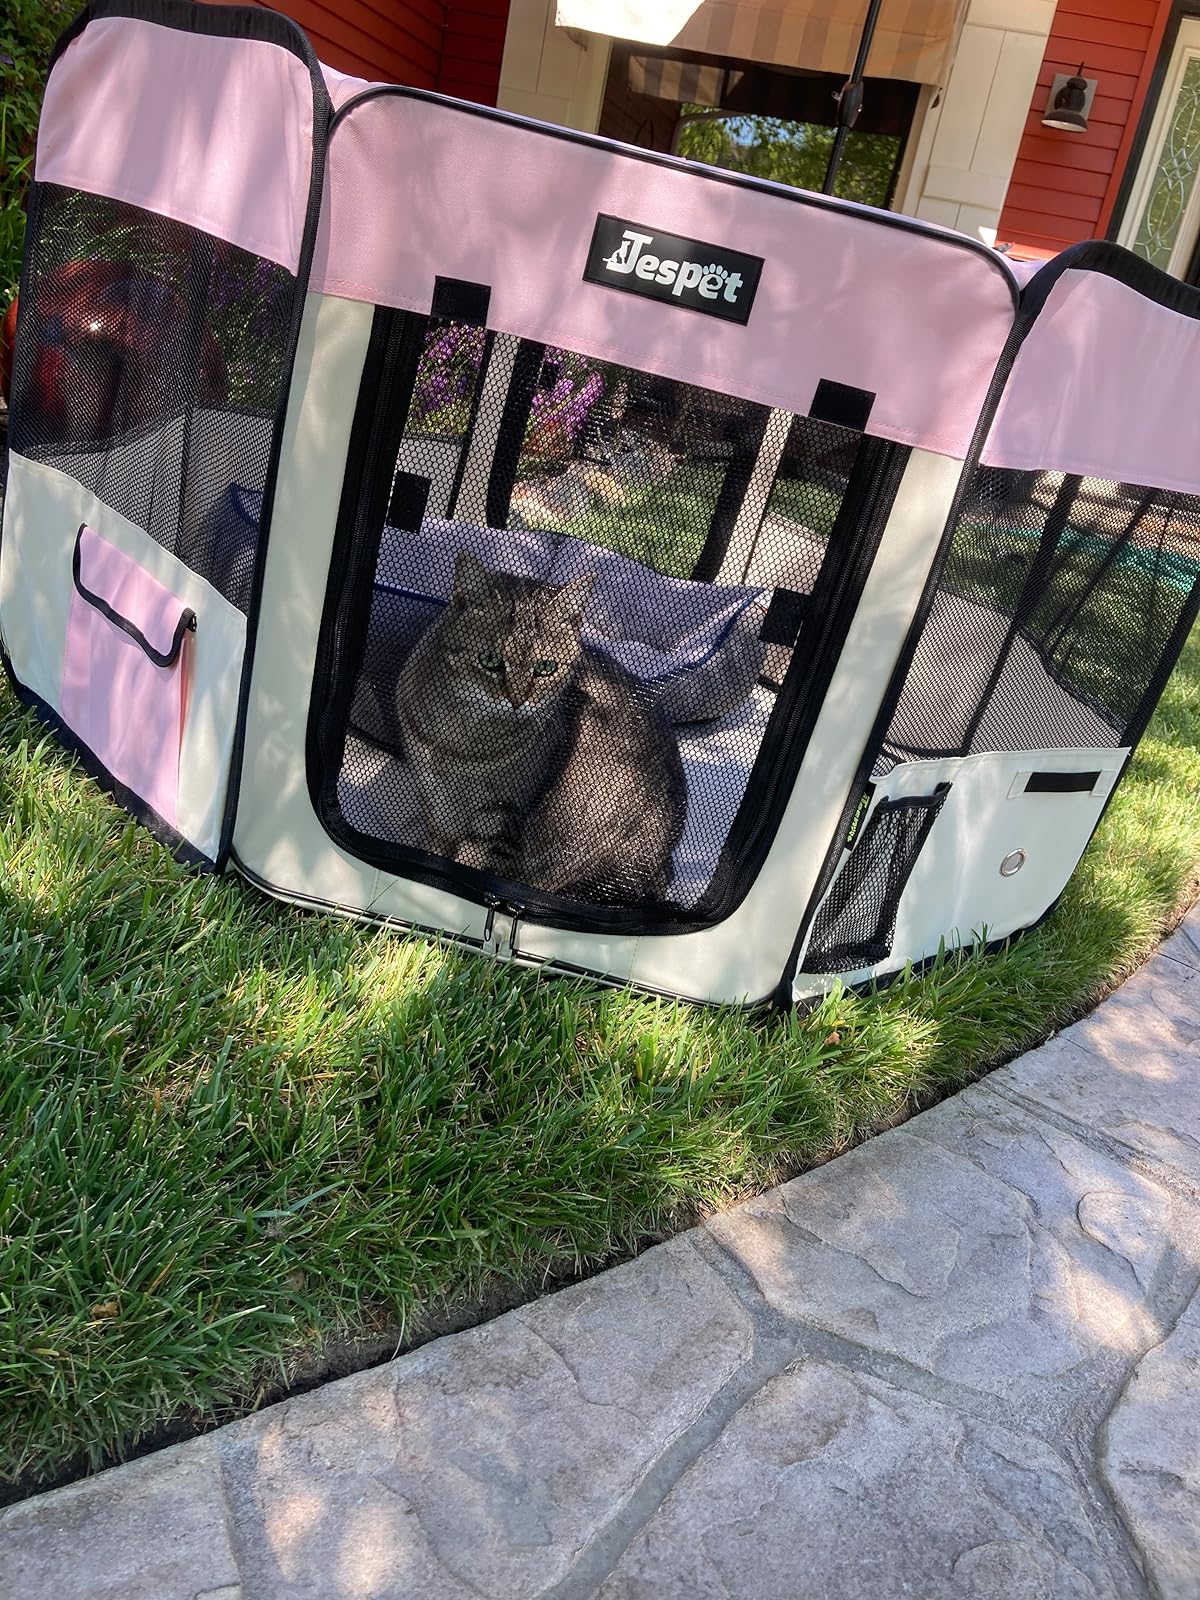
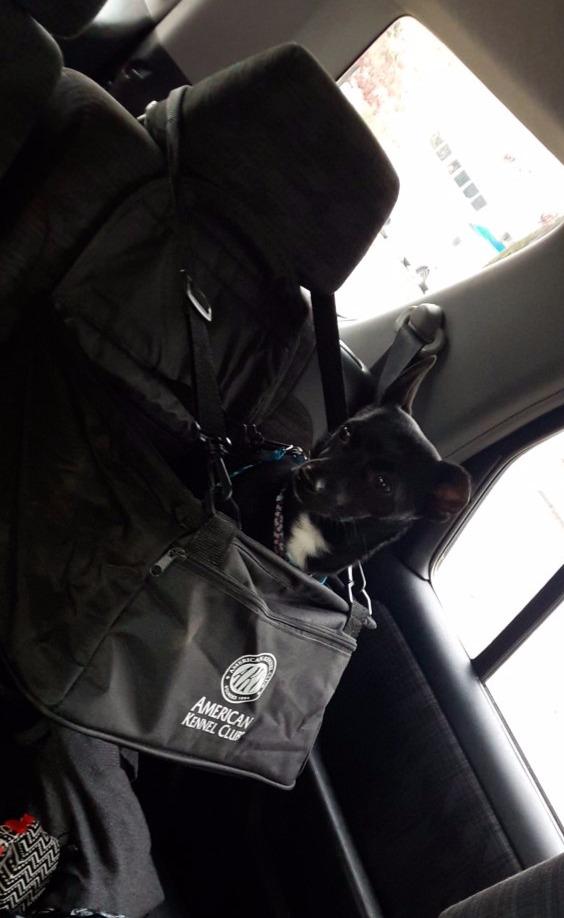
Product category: items_kennel
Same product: no